Blue Eyes (film)

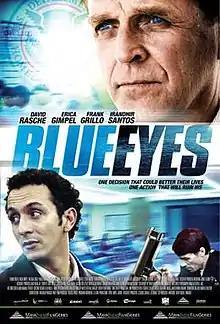

Blue Eyes is a 2009 Brazilian drama film directed by José Joffily and starring David Rasche, Irandhir Santos, Cristina Lago, Erica Gimpel, and Frank Grillo.